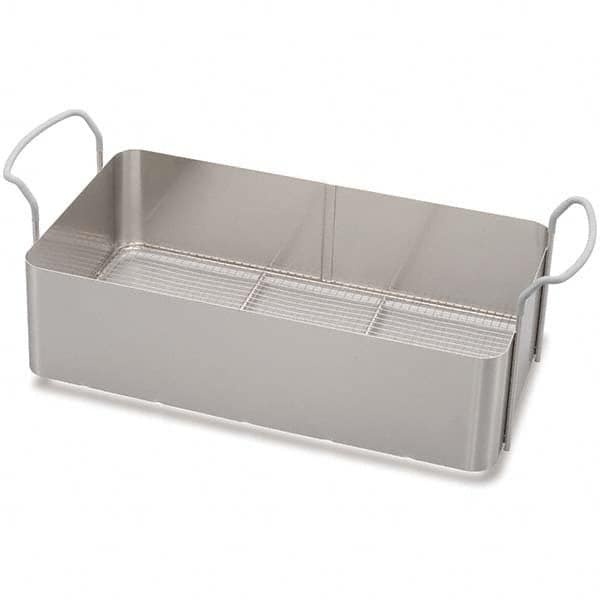
Elma - Parts Washer Parts Basket
Item #: 16917916 Brand: Elma Model #: 100 4271 Product Specifications Type Parts Basket Length (Decimal Inch) 9.0000 Height (Decimal Inch) 4.5000 Material Stainless Steel Basket Construction Mesh Basket Size Type Full Size For Use With Ultrasonic Cleaner
Brand: Elma
Category: Home & Garden > Household Appliances > Ultrasonic Cleaners